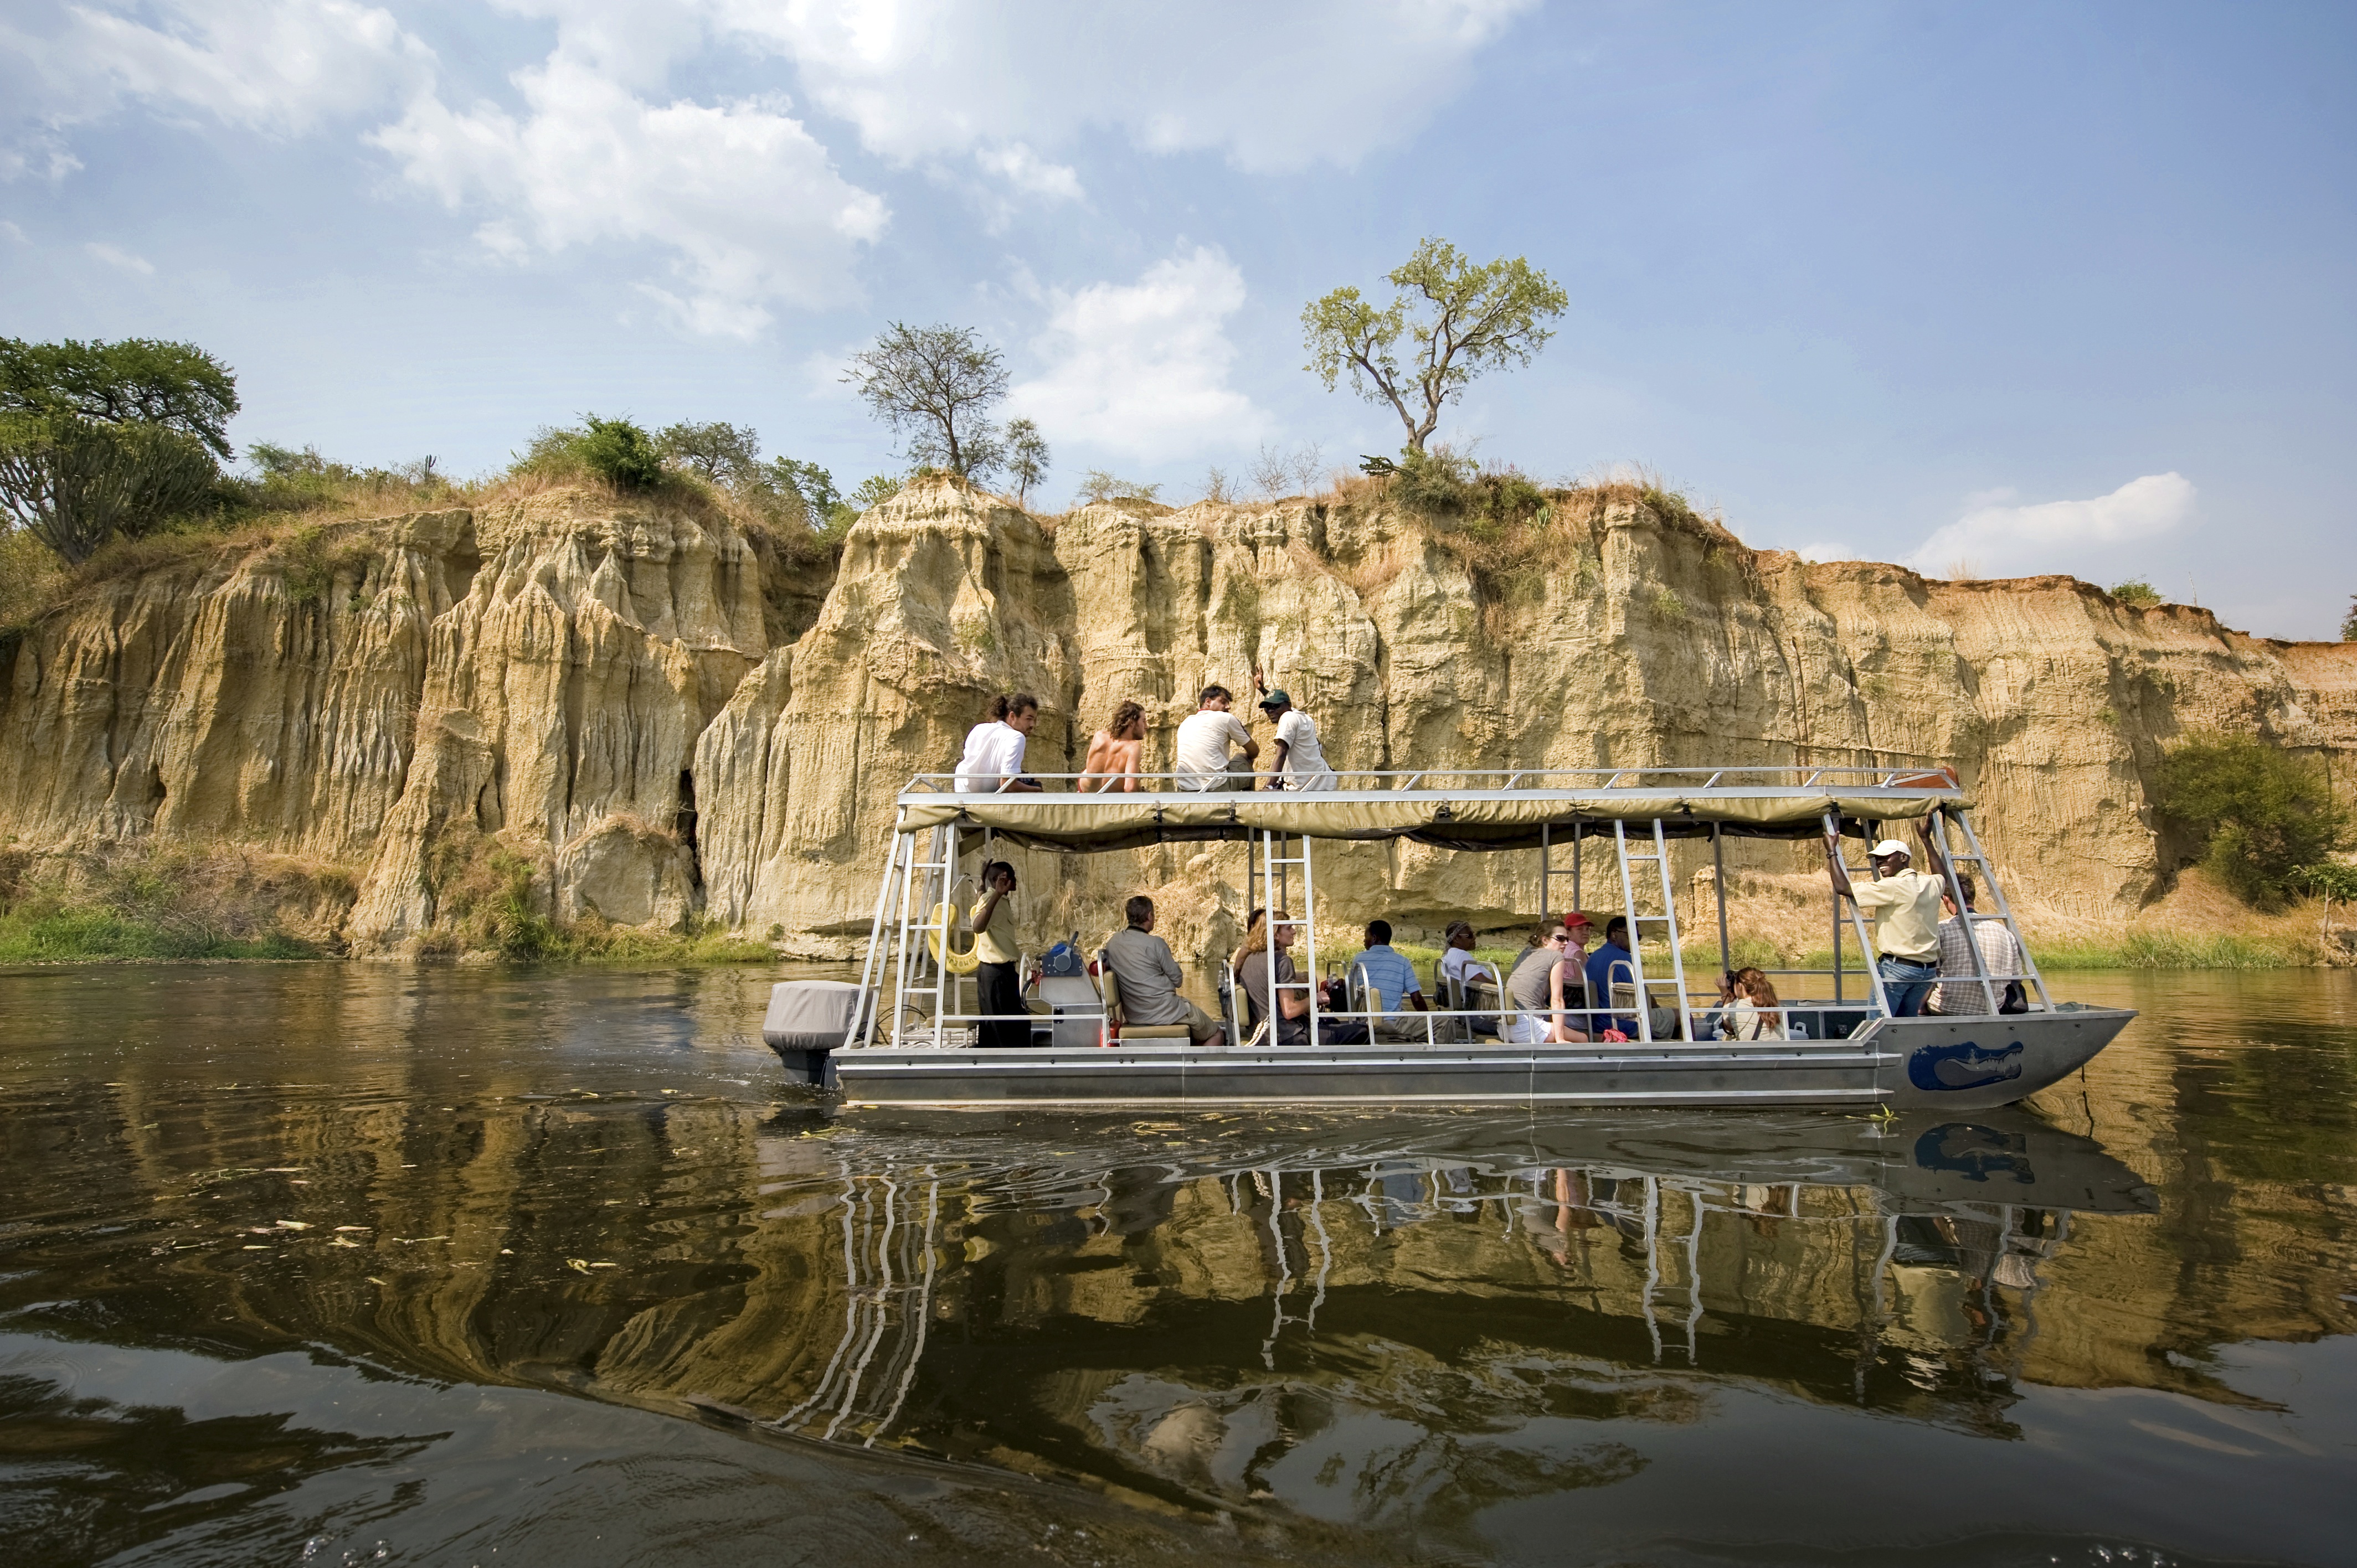
sea, coast, water, nature, boat, lake, adventure, river, vacation, travel, wildlife, wild, environment, reflection, vehicle, bay, tourism, savanna, waterway, body of water, tourists, african, safari, nile, uganda, nile river, boat ride, murchison national park